Odysseus Acanthoplex

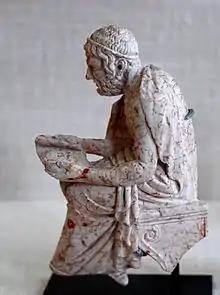
Statue of Sophocles

Odysseus Acanthoplex ("Odysseus Akanthoplēx", "Odysseus wounded by a spine"; also known as "Odysseus Wounded", "Odysseus Spine-struck" and "Odysseus Wounded by the Spine") is a lost play by the Athenian dramatist Sophocles. Several fragments are extant. The plot told of Odysseus' death, accidentally killed by his son Telegonus. Some scholars believe that another Sophocles title, Niptra (Νιπτρα, "The Footwashing", "The Washing"), is the same play as "Odysseus Acanthoplex". Dana Sutton, however, disputes this, suggesting that "Niptra" was a separate play dealing with Odysseus' return to Ithaca but not with his death.